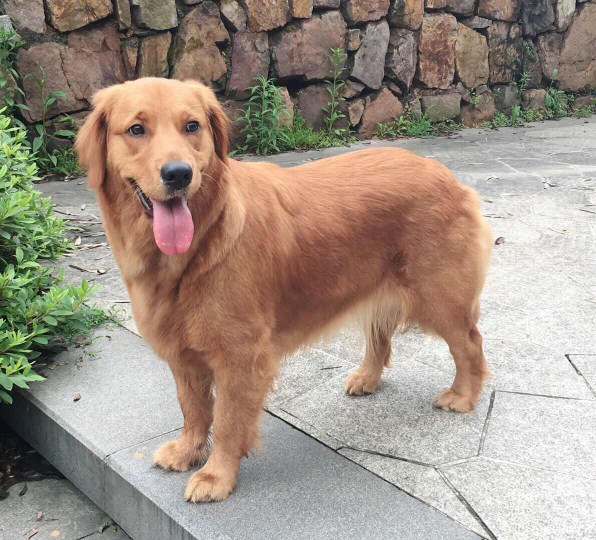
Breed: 5355-n000126-golden_retriever